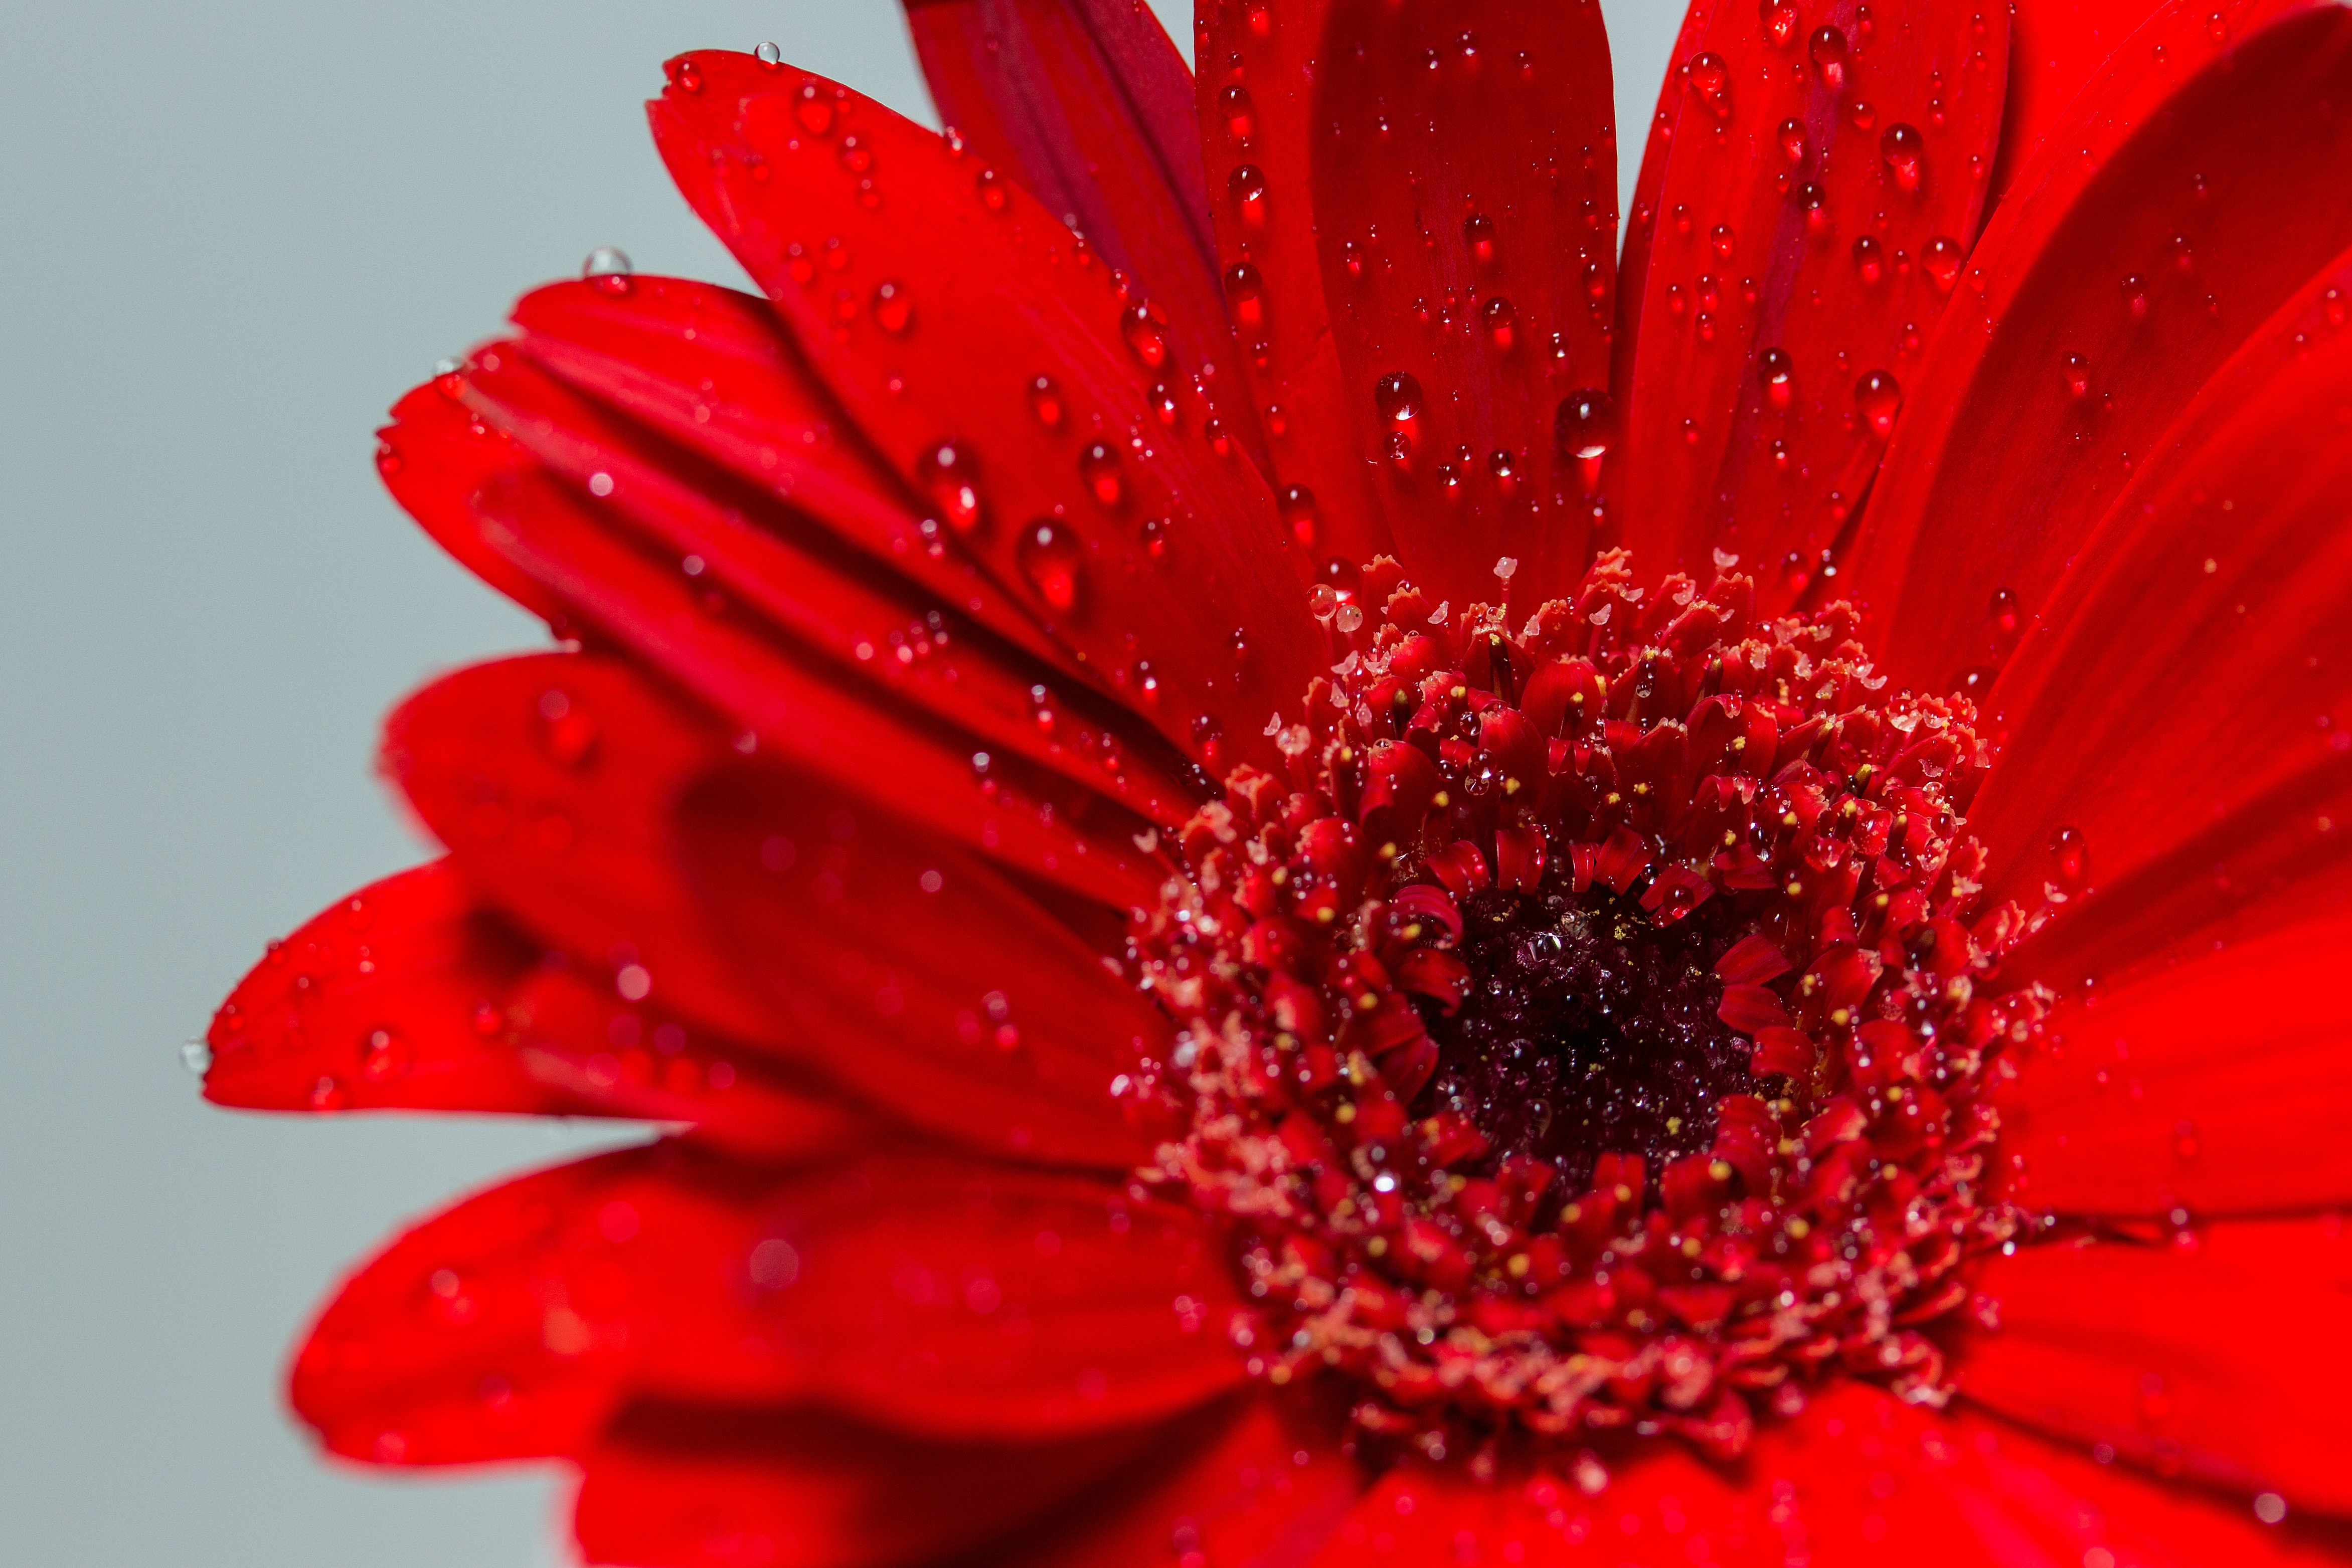
water, blossom, plant, photography, flower, petal, bloom, red, macro, close, drip, close up, gerbera, macro photography, flowering plant, daisy family, plant stem, land plant